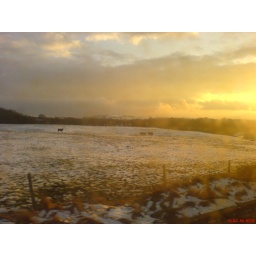
Cows in a field from the train